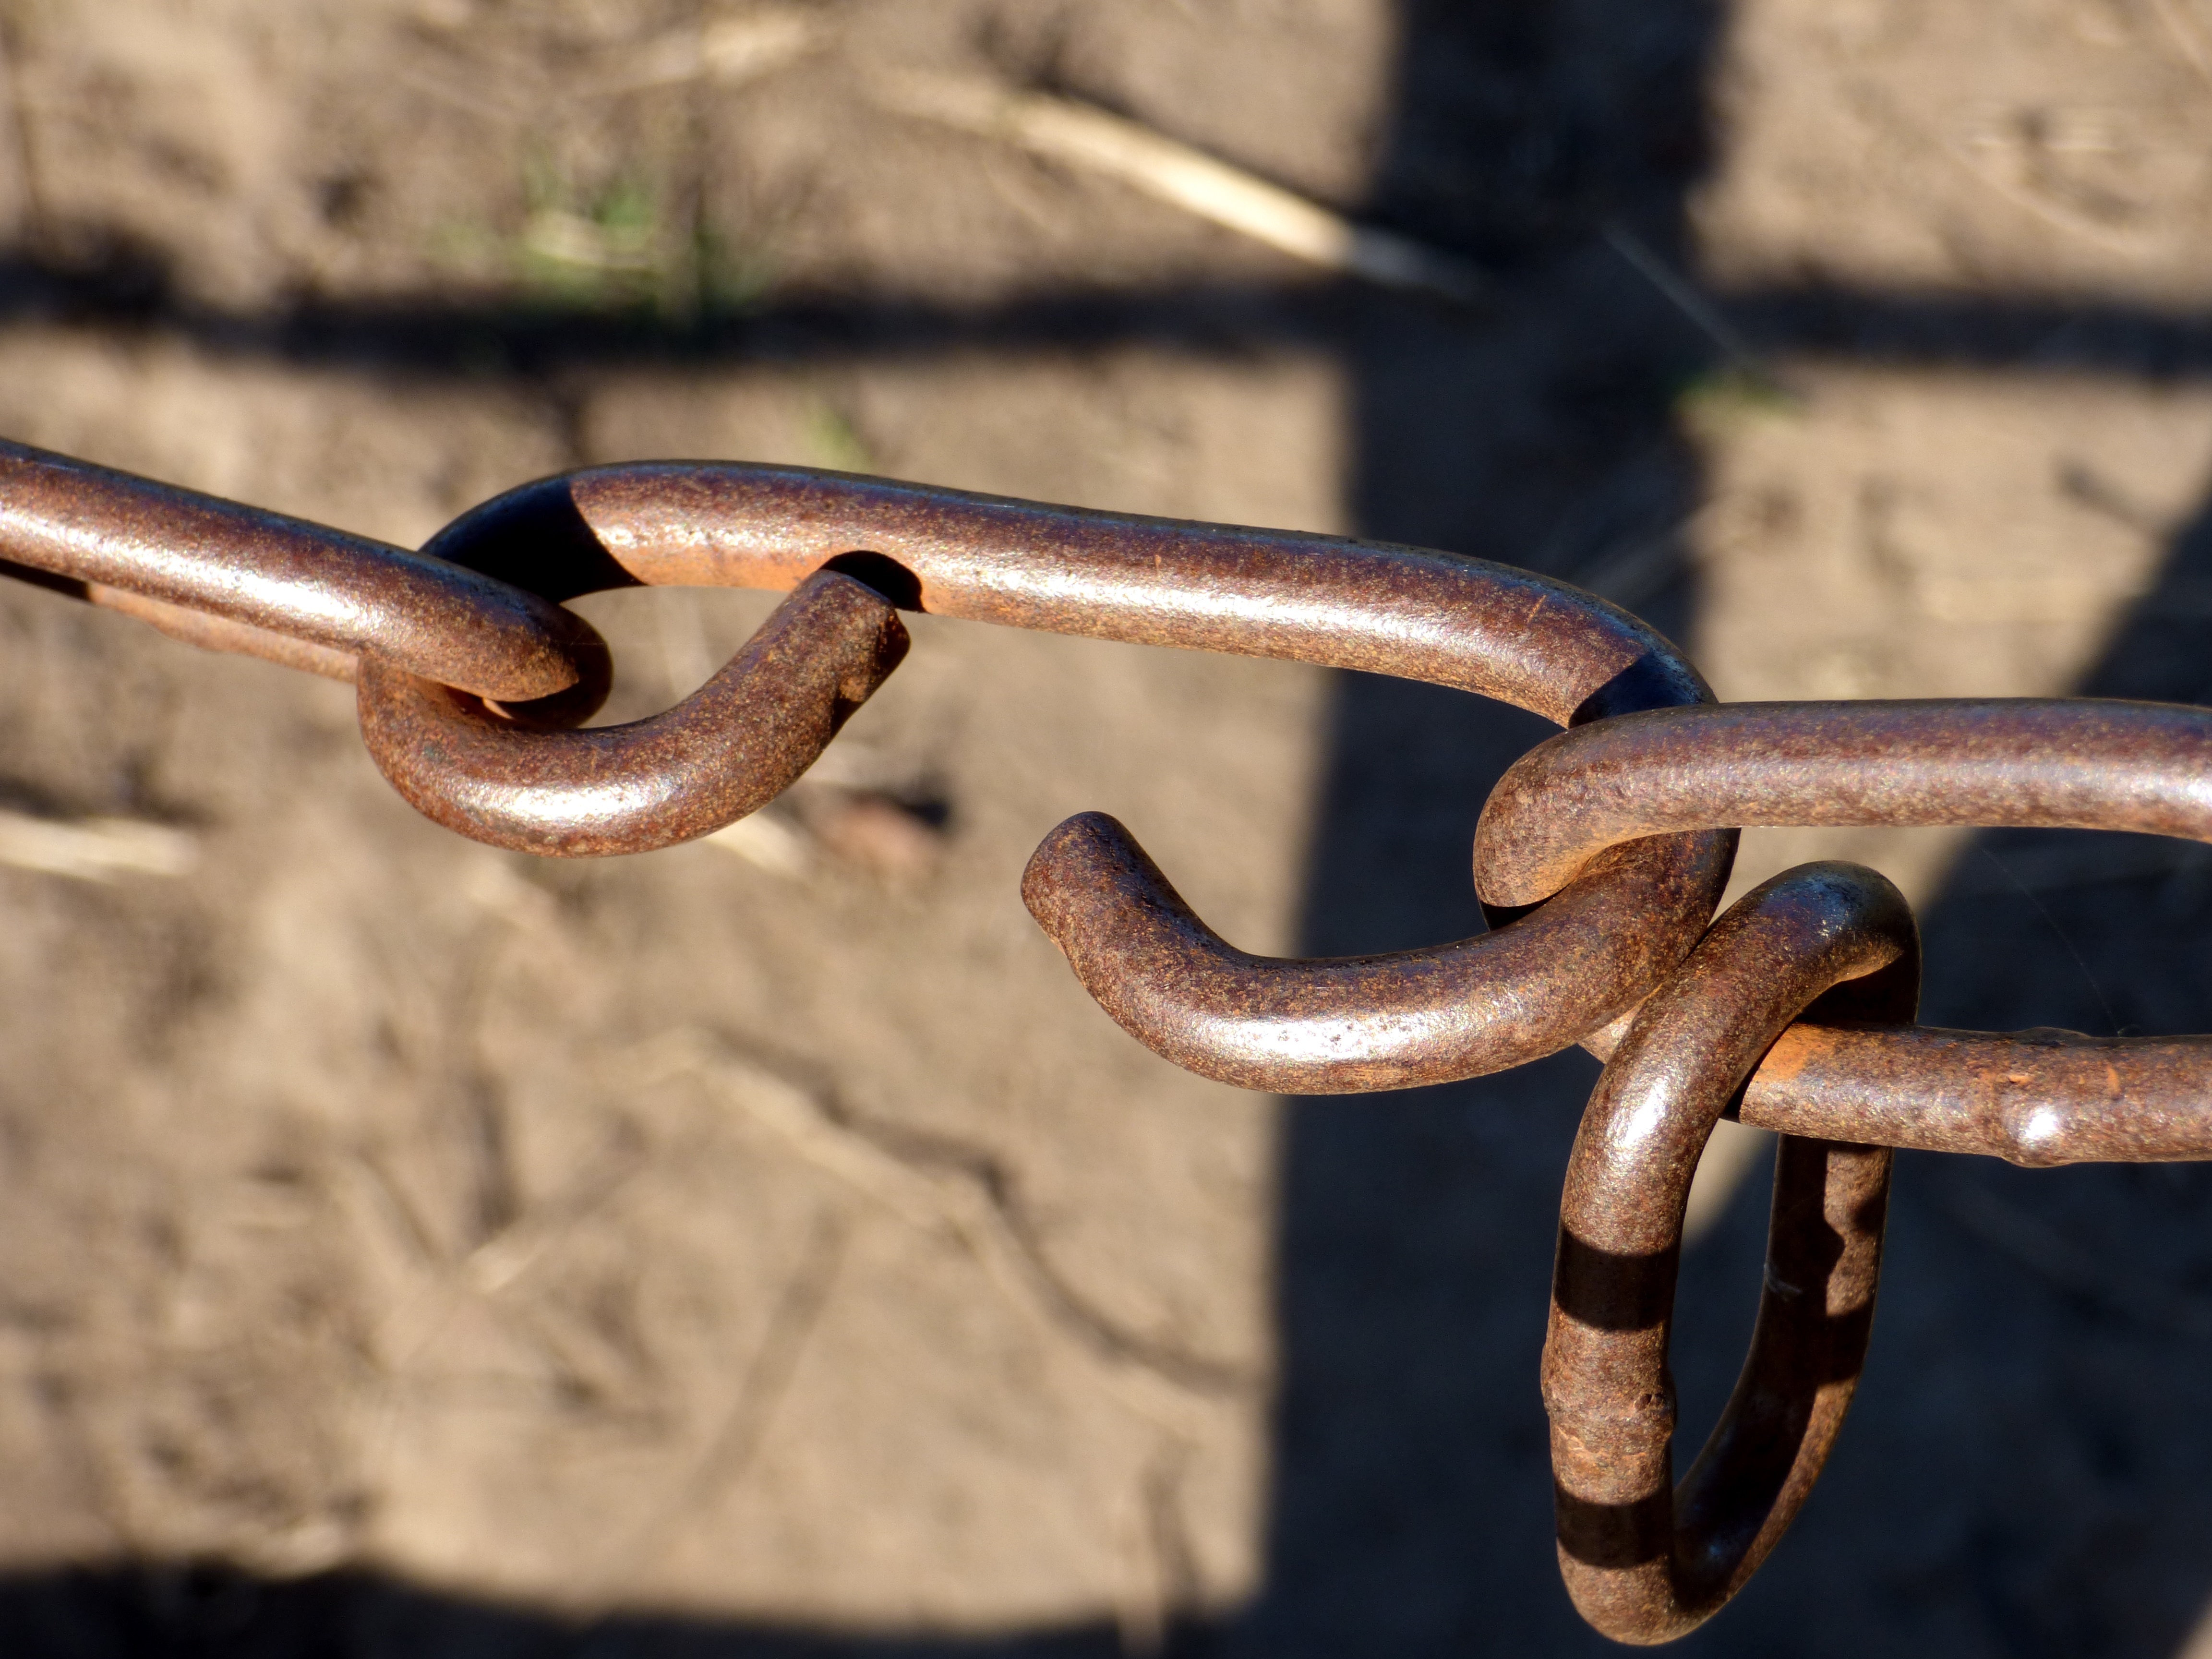
wood, string, horn, material, close up, rusty, iron, links